Tianjin Grand Theatre

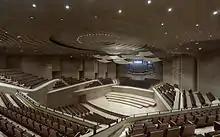
The Tianjin Grand Theatre's Concert Hall

The Tianjin Grand Theatre and the Tianjin Grand Auditorium were once ‘one organization with two names’. Thus, as the largest convention center of Tianjin, the grand theatre was completely operated by the municipal government in the past. When the new grand theatre was established in the cultural center, the 17th National Congress of the Chinese Communist Party was also held in Beijing. The reformation of cultural system was proposed at the same time.